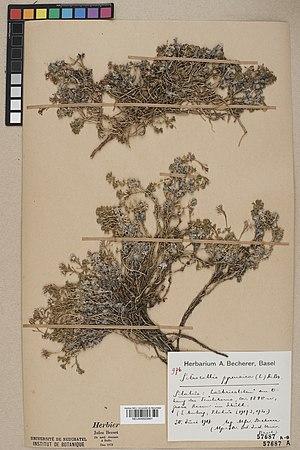
Spécimen de plante séchée et pressée de l'espèce fr:Petrocallis pyrenaica